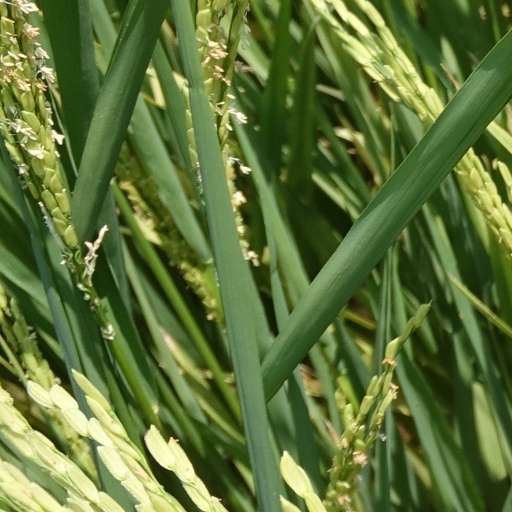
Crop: rice